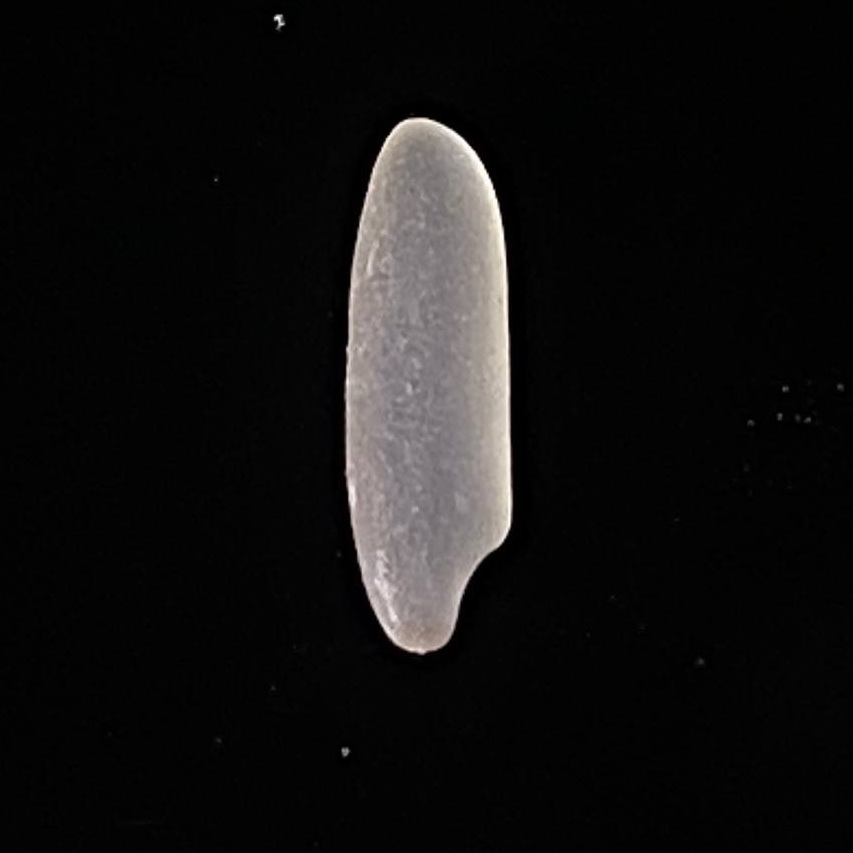
Rice variety: Jirashail